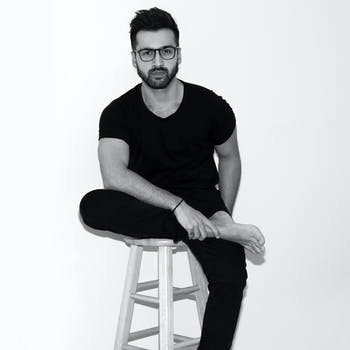
Label: No Watermark